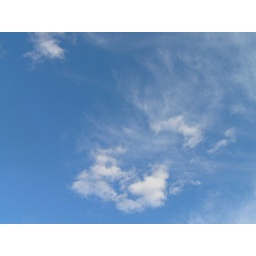
A few thin white clouds in the sky